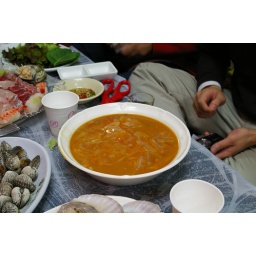
korean style raw fish restaurant in fish market